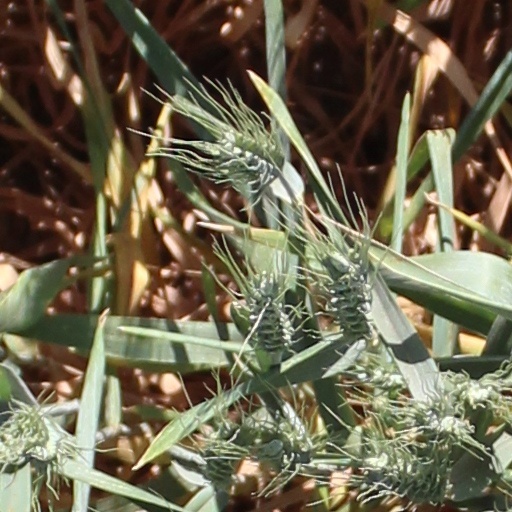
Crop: wheat